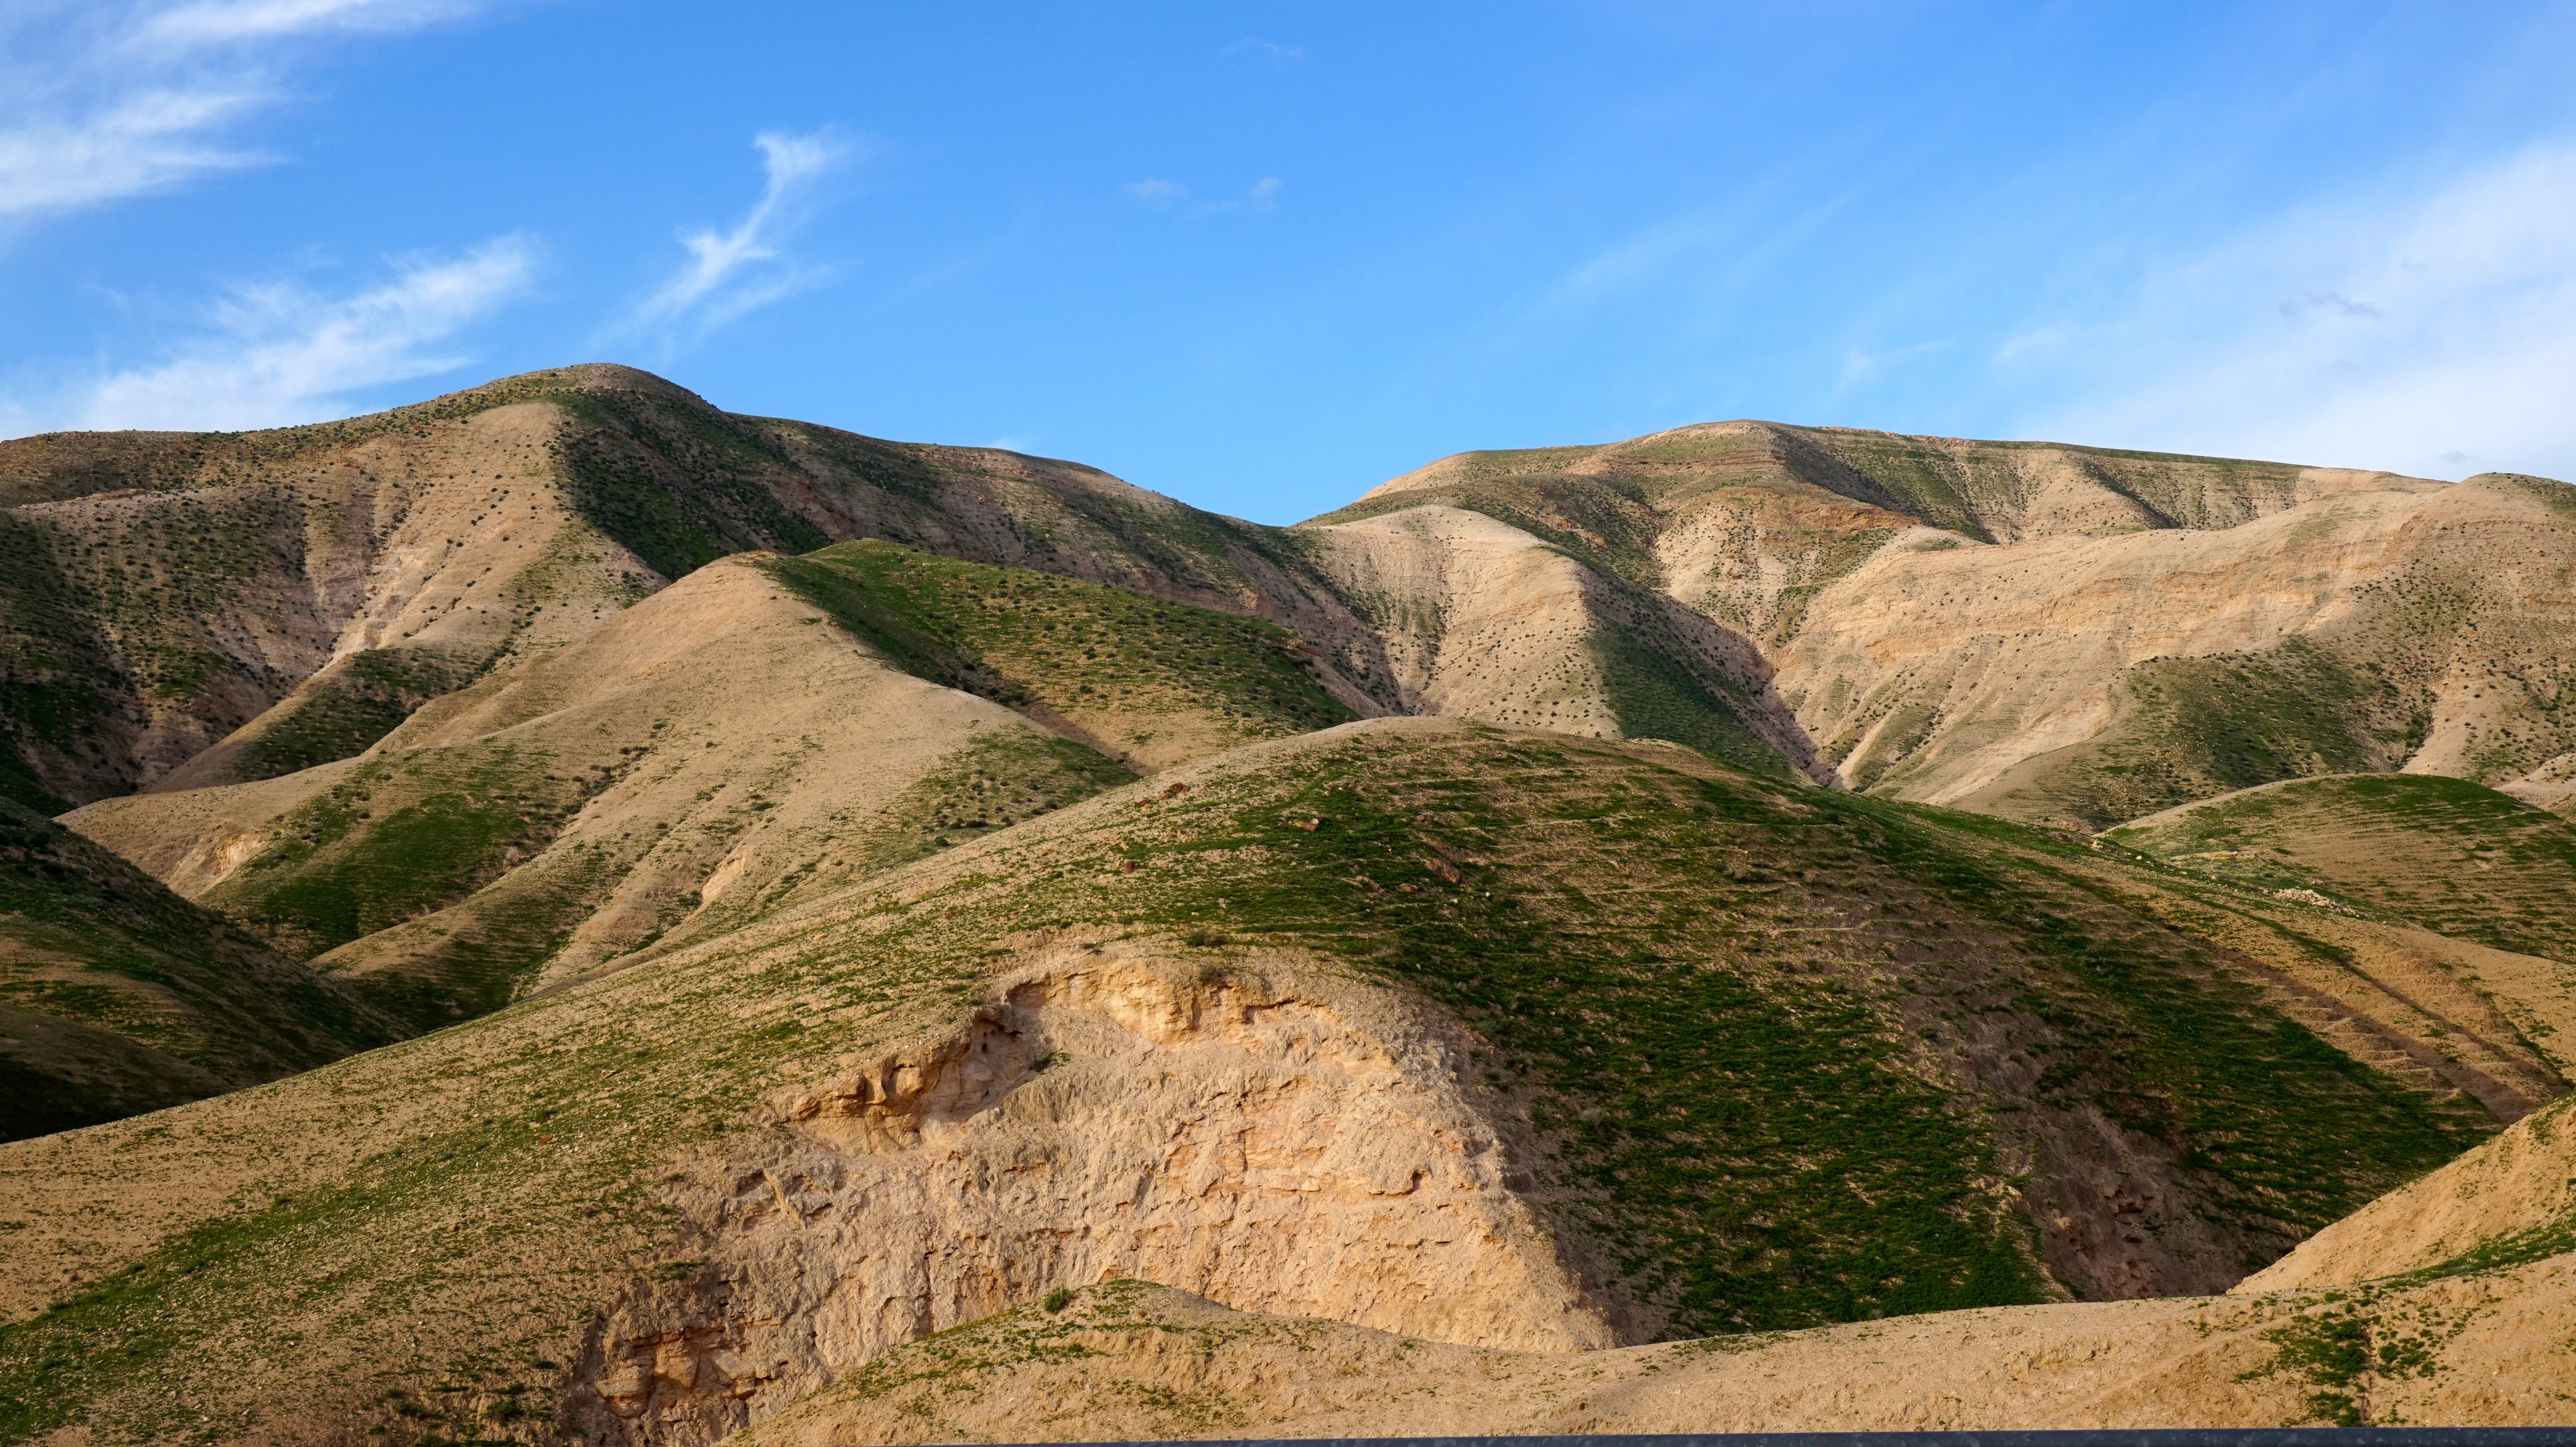
landscape, rock, mountain, trail, hill, desert, valley, cliff, terrain, ridge, hills, geology, badlands, plateau, fell, ecosystem, israel, wadi, landform, judea, geographical feature, mountainous landforms